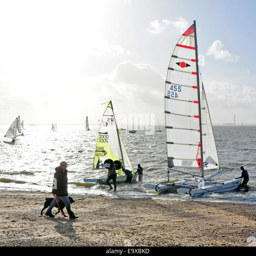
walking the dog on a cold windy february day beside estuary as enthusiasts attempt to launch sailing